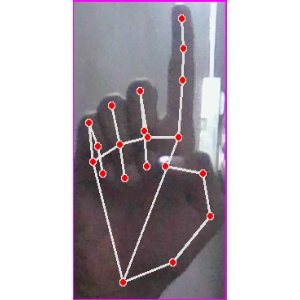
अक्षर: क